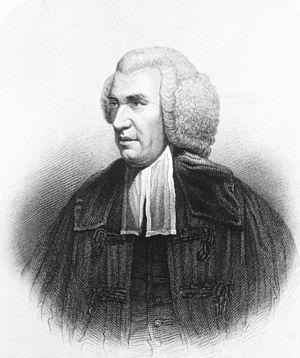
Robert Henry, né le 18 février 1718 et mort le 24 novembre 1790, est un historien écossais.